Romain Danzé

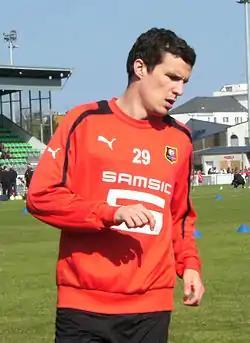
Danzé pictured during training Marville stadium in Saint-Malo on 3 May 2013.

Ahead of the 2008–09 season, Danzé was linked a move away from Stade Rennais, with a possible loan move, but stayed at the club. Danzé played in both legs of the UEFA Intertoto Cup third round against Tavriya Simferopol and helped the side progressing to the next round after they won 10–9 on penalty shoot–out and were among several players to successfully converted in the shoot–out. At the start of the season, Danzé began to rotate in different positions, playing in either the right–back position and right–midfield position. Danzé then played in both legs of the UEFA Cup, as the club were eliminated on a 2–2 draw on aggregate, resulting in their elimination through away goal. His performance at the club led to him signing a contract extension, keeping him until 2012. He scored his first goal of the season and set up the third goal of a 3–0 win against FC Lorient in the Round of 16 of Coupe de France on 4 March 2009. Danzé then scored his second goal of the season in a 1–0 win against Saint-Étienne on 11 April. His third goal of the season came on 29 April in a 3–2 loss against Bordeaux. A week later on 9 May 2009, he started and played 79 minutes in the final of Coupe de France, as the club lost 2–1 against Guingamp. Despite being sidelined on two occasions during the 2008–09 season, Danzé made thirty–seven appearances and scoring three times in all competitions.